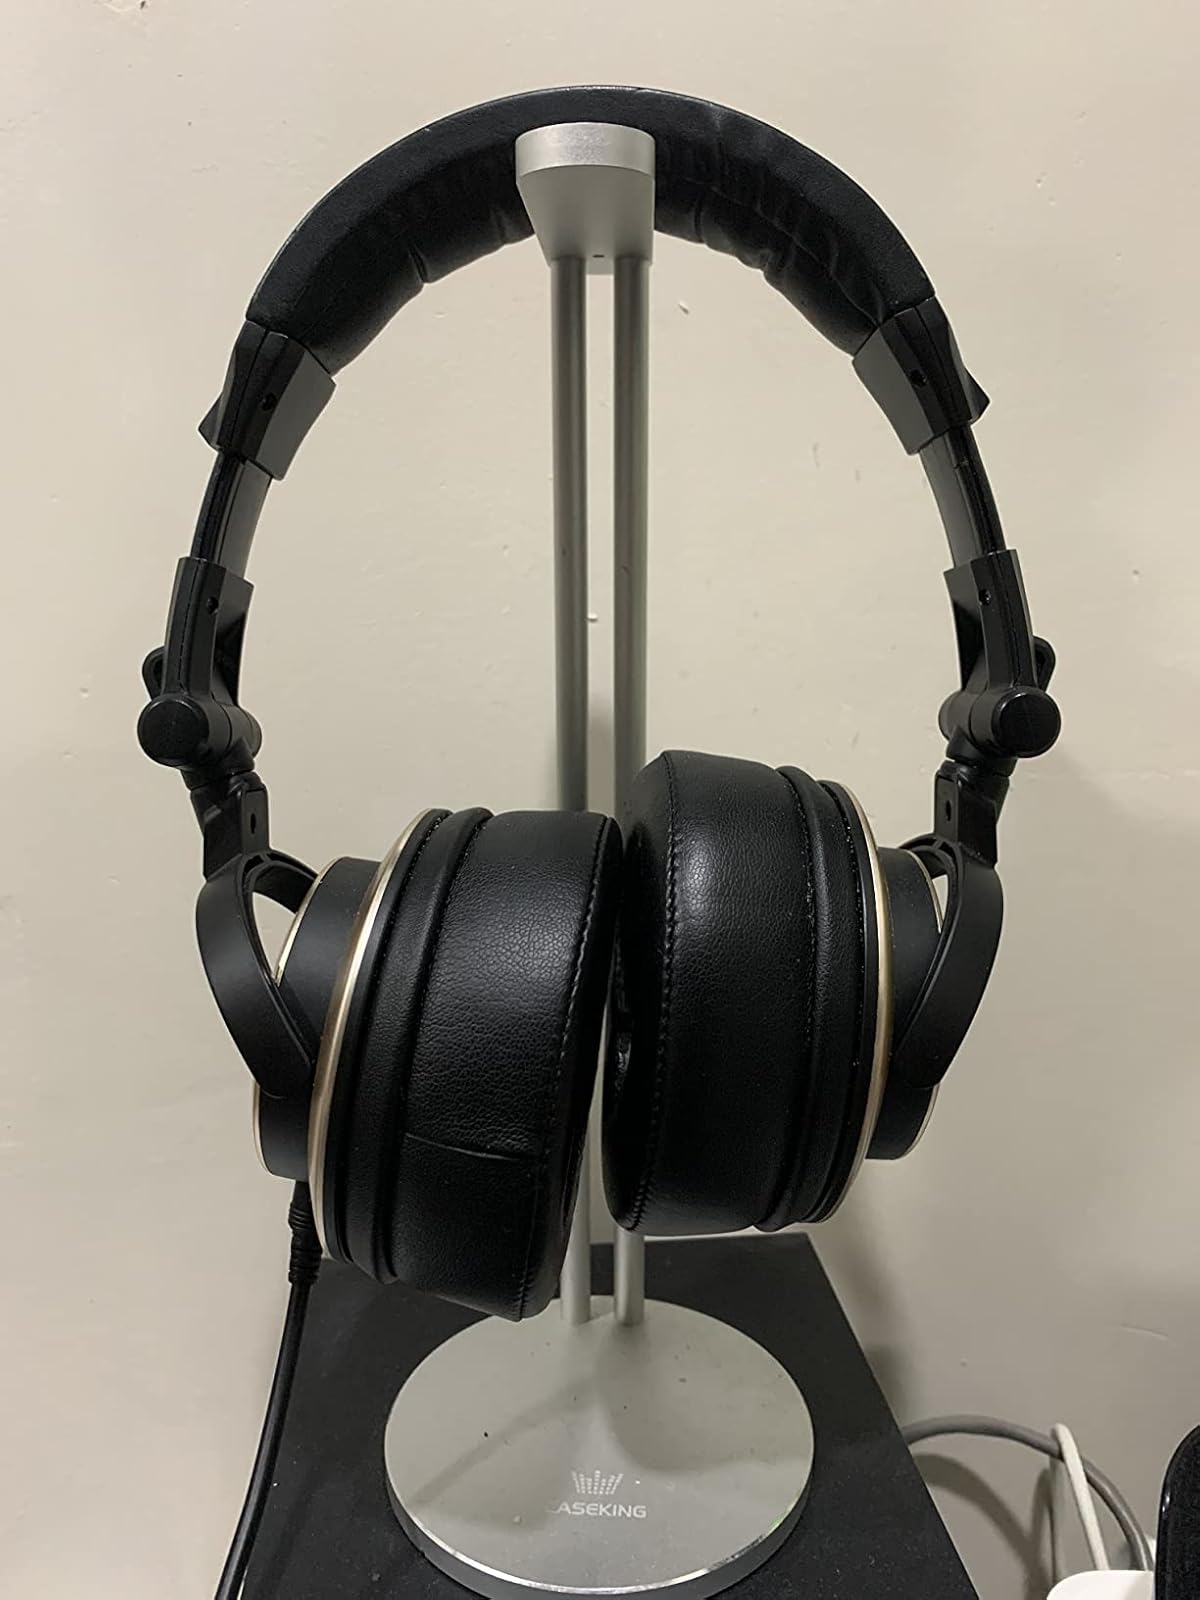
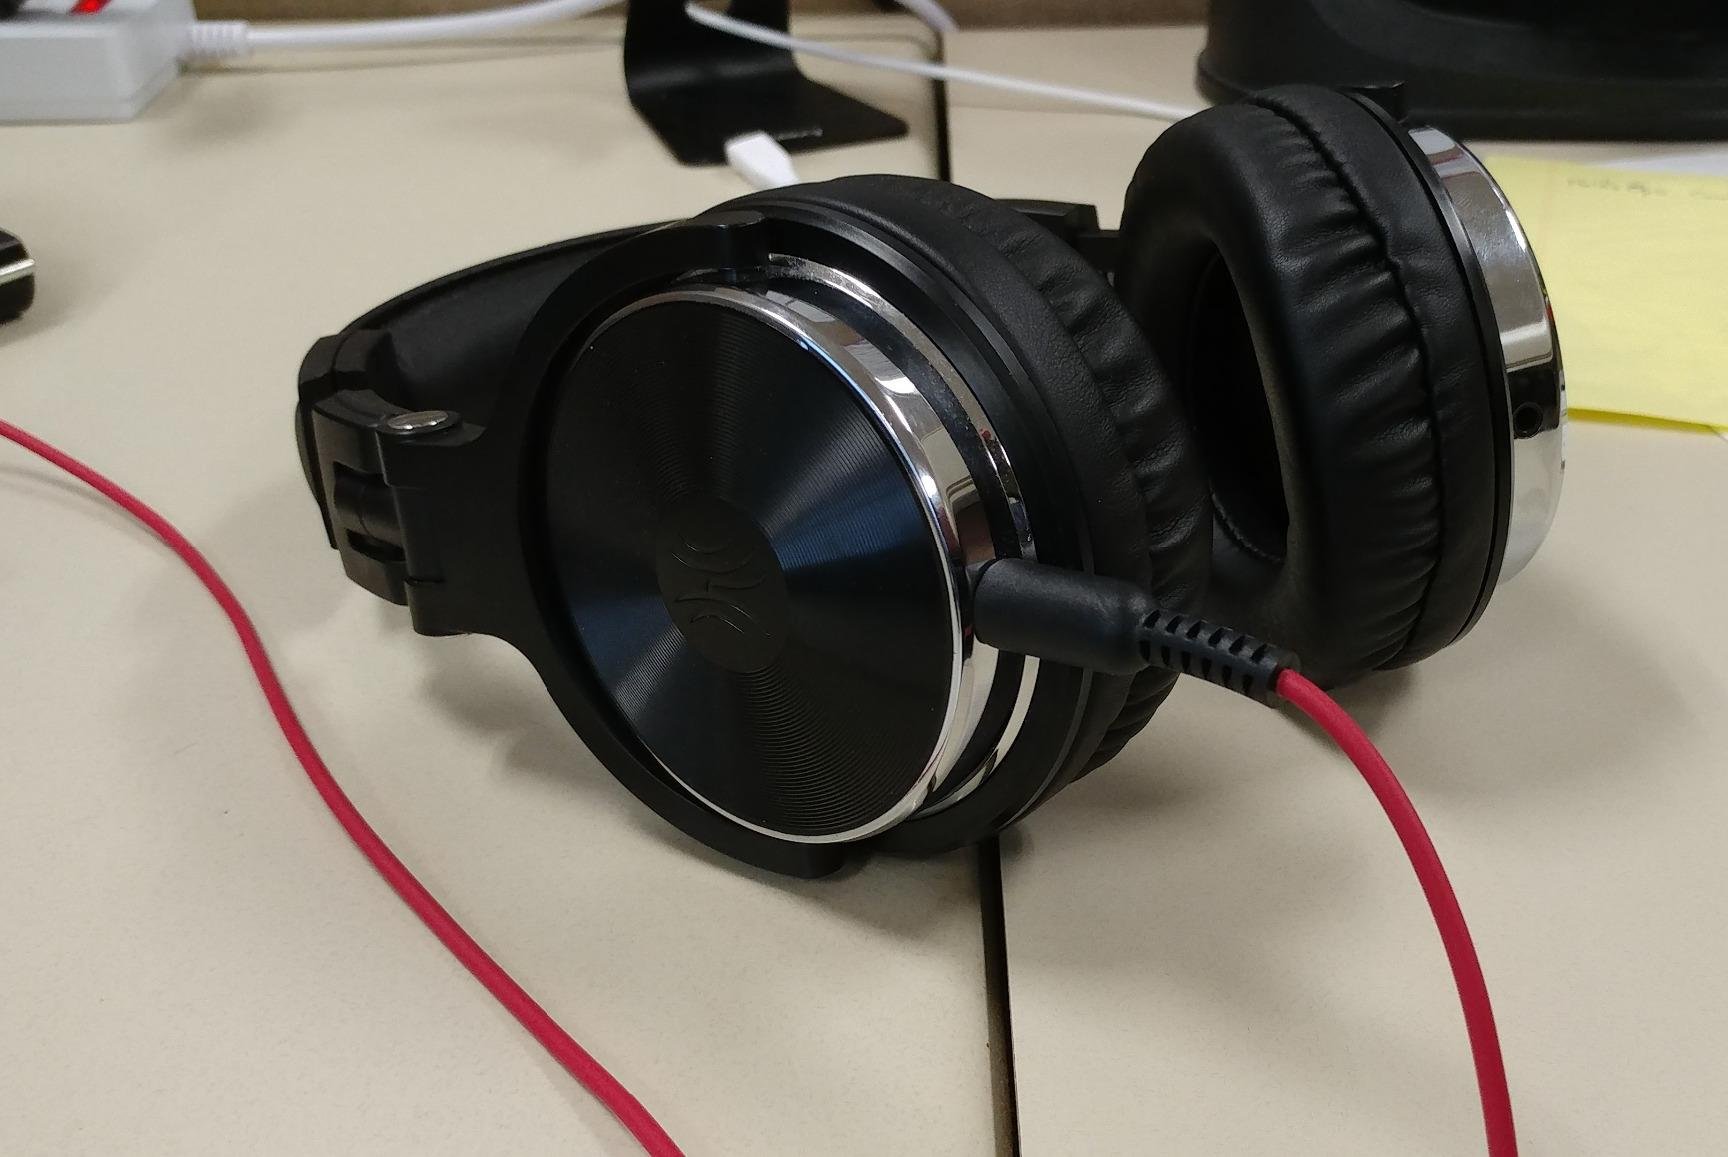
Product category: headphones
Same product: no